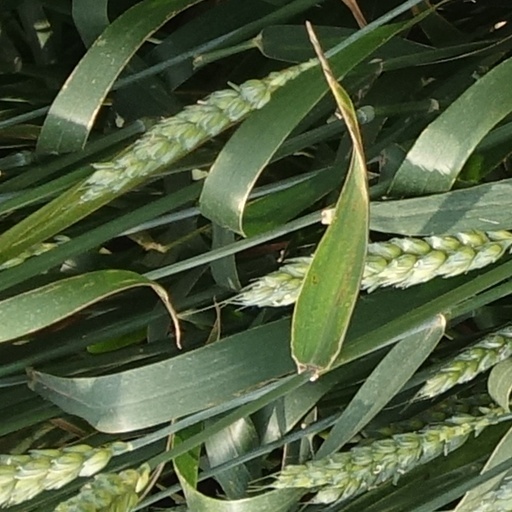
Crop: wheat